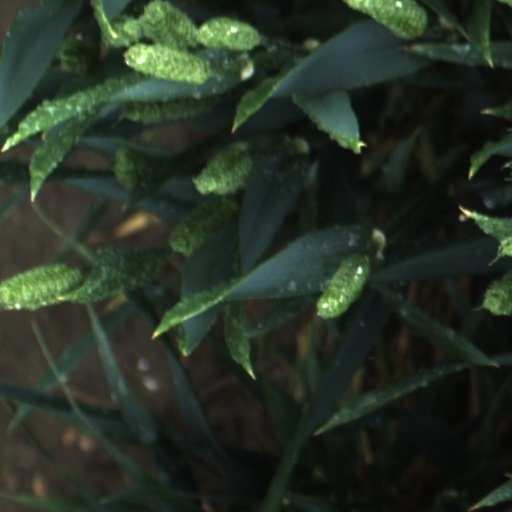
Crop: wheat